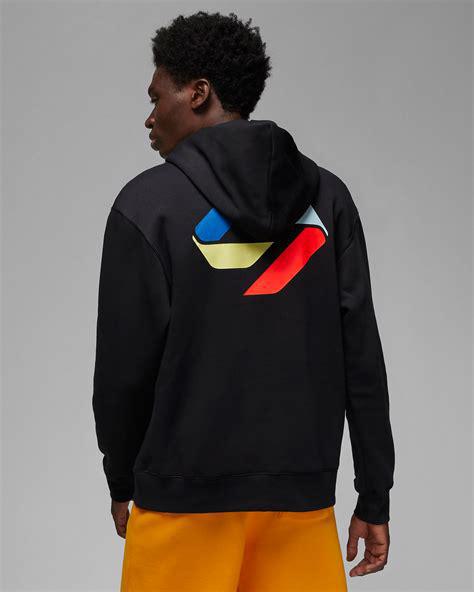
Brand: Jordan
Model: Luka 1